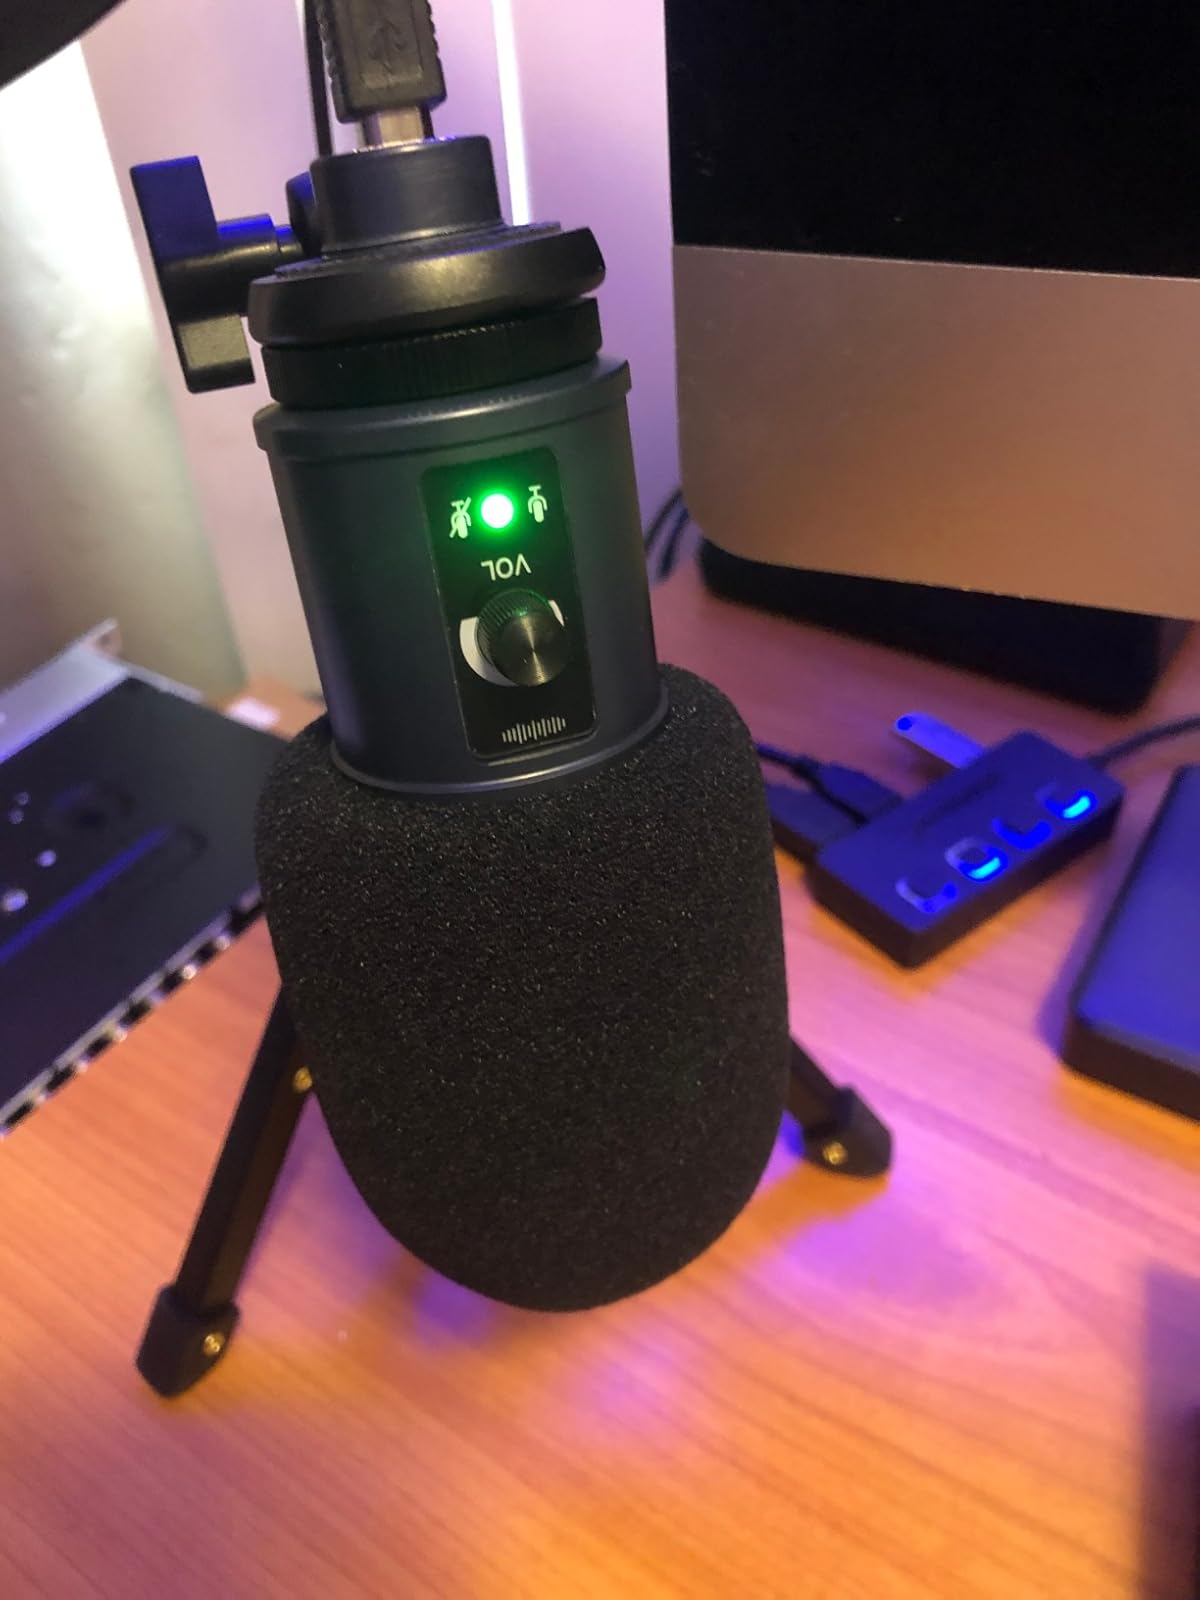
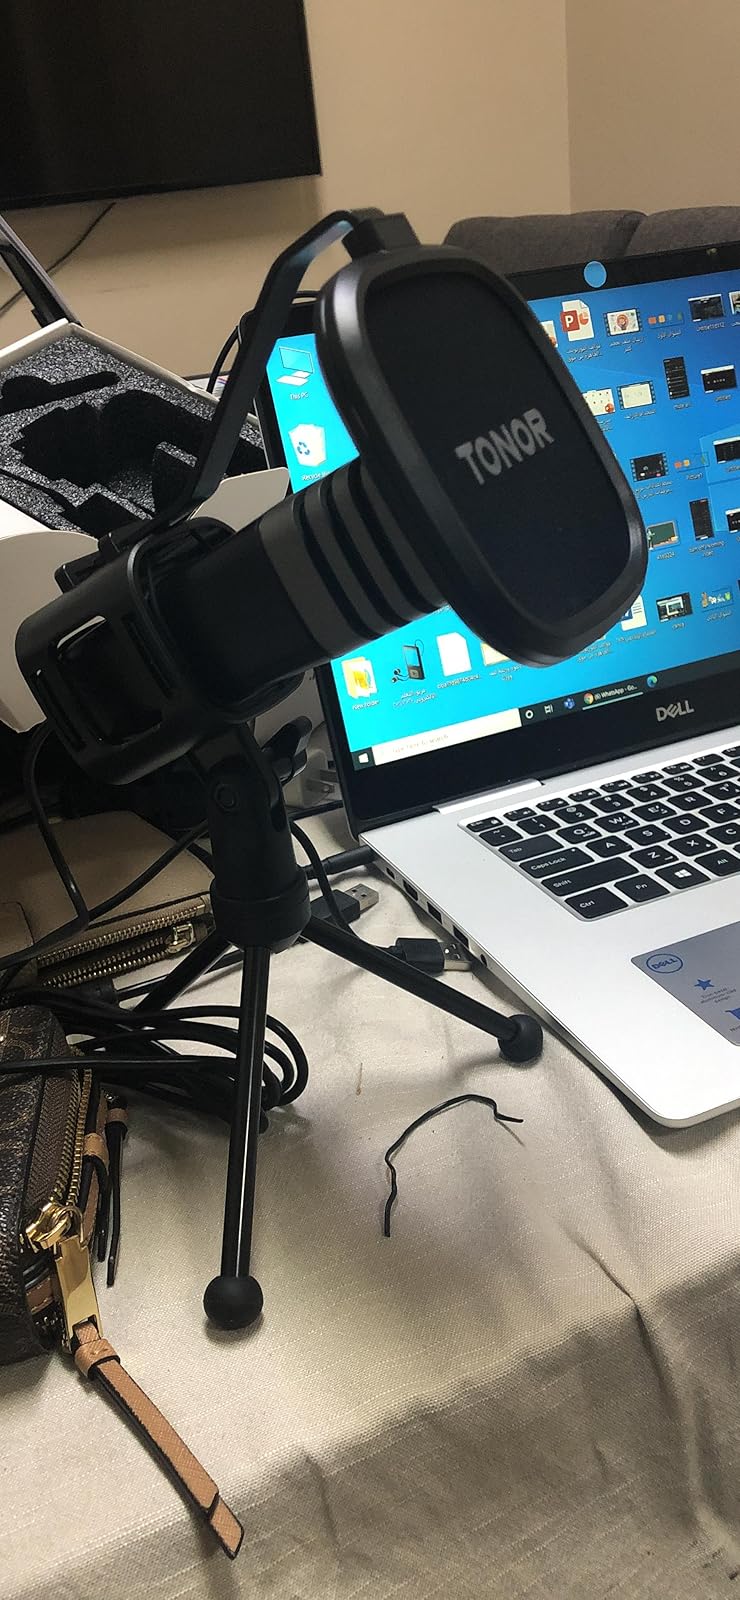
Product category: microphone
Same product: no